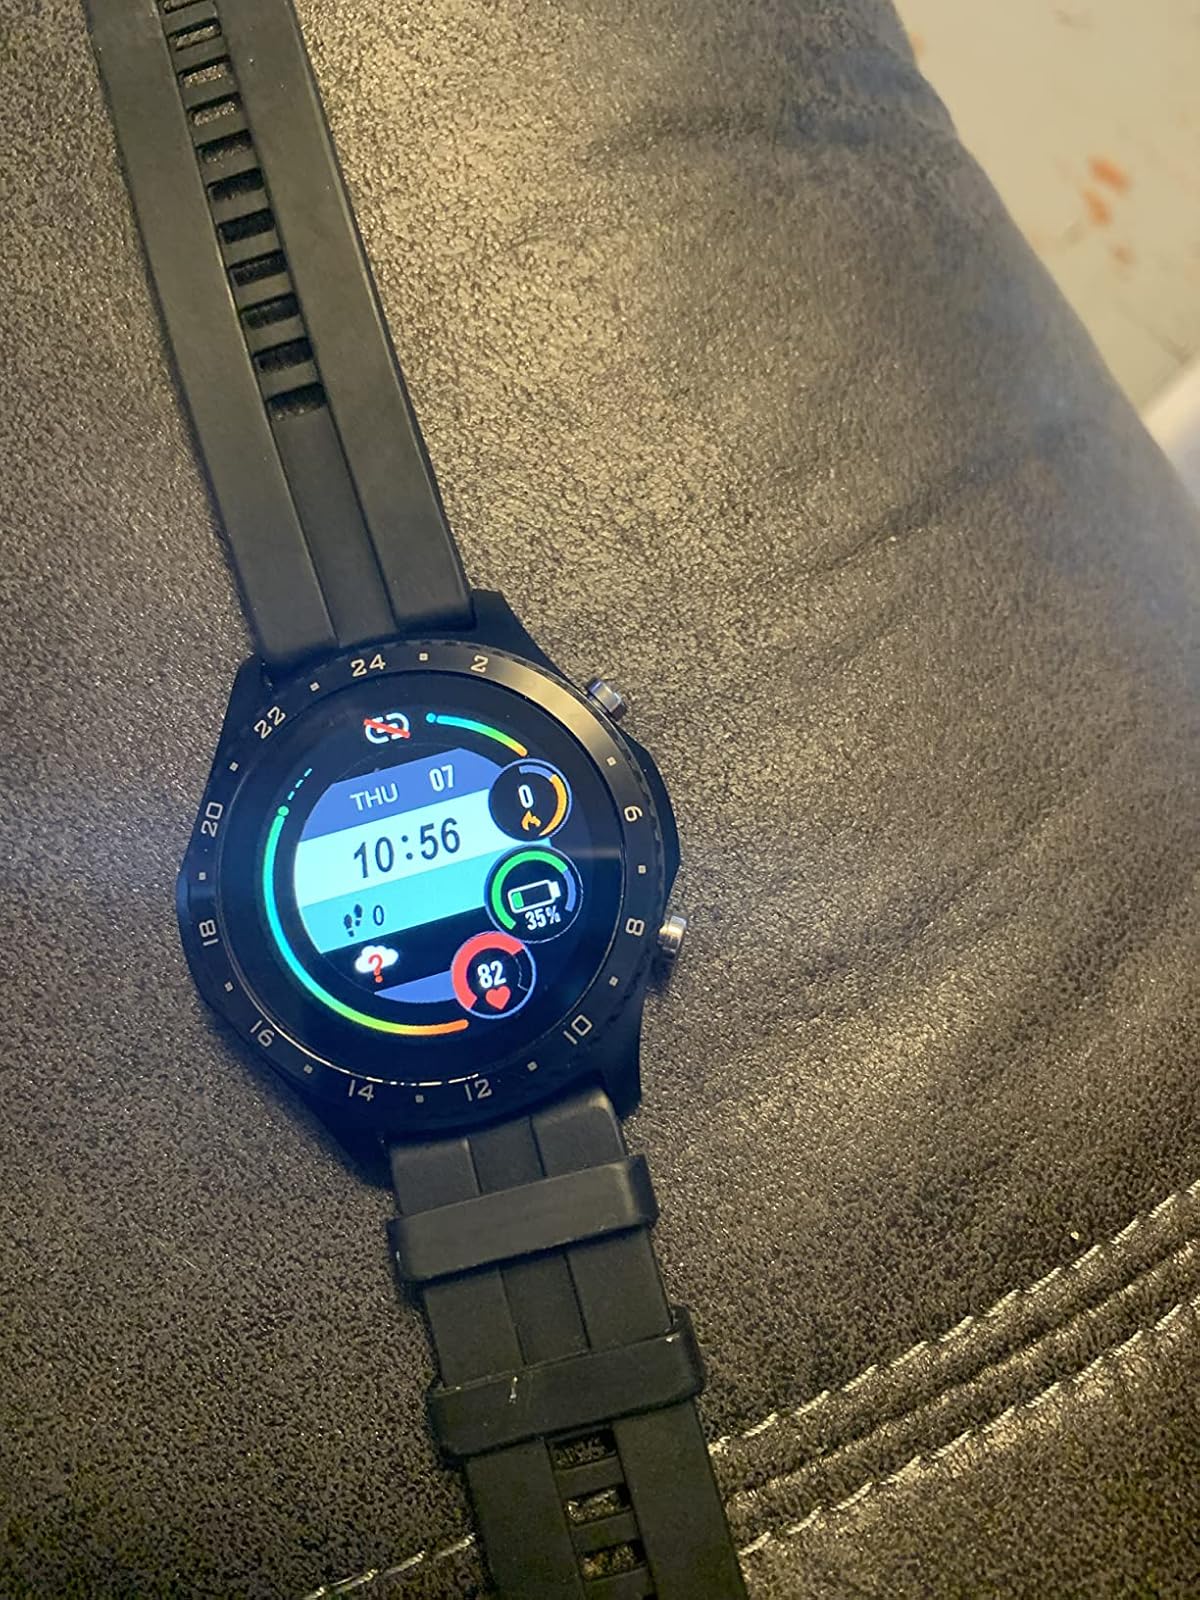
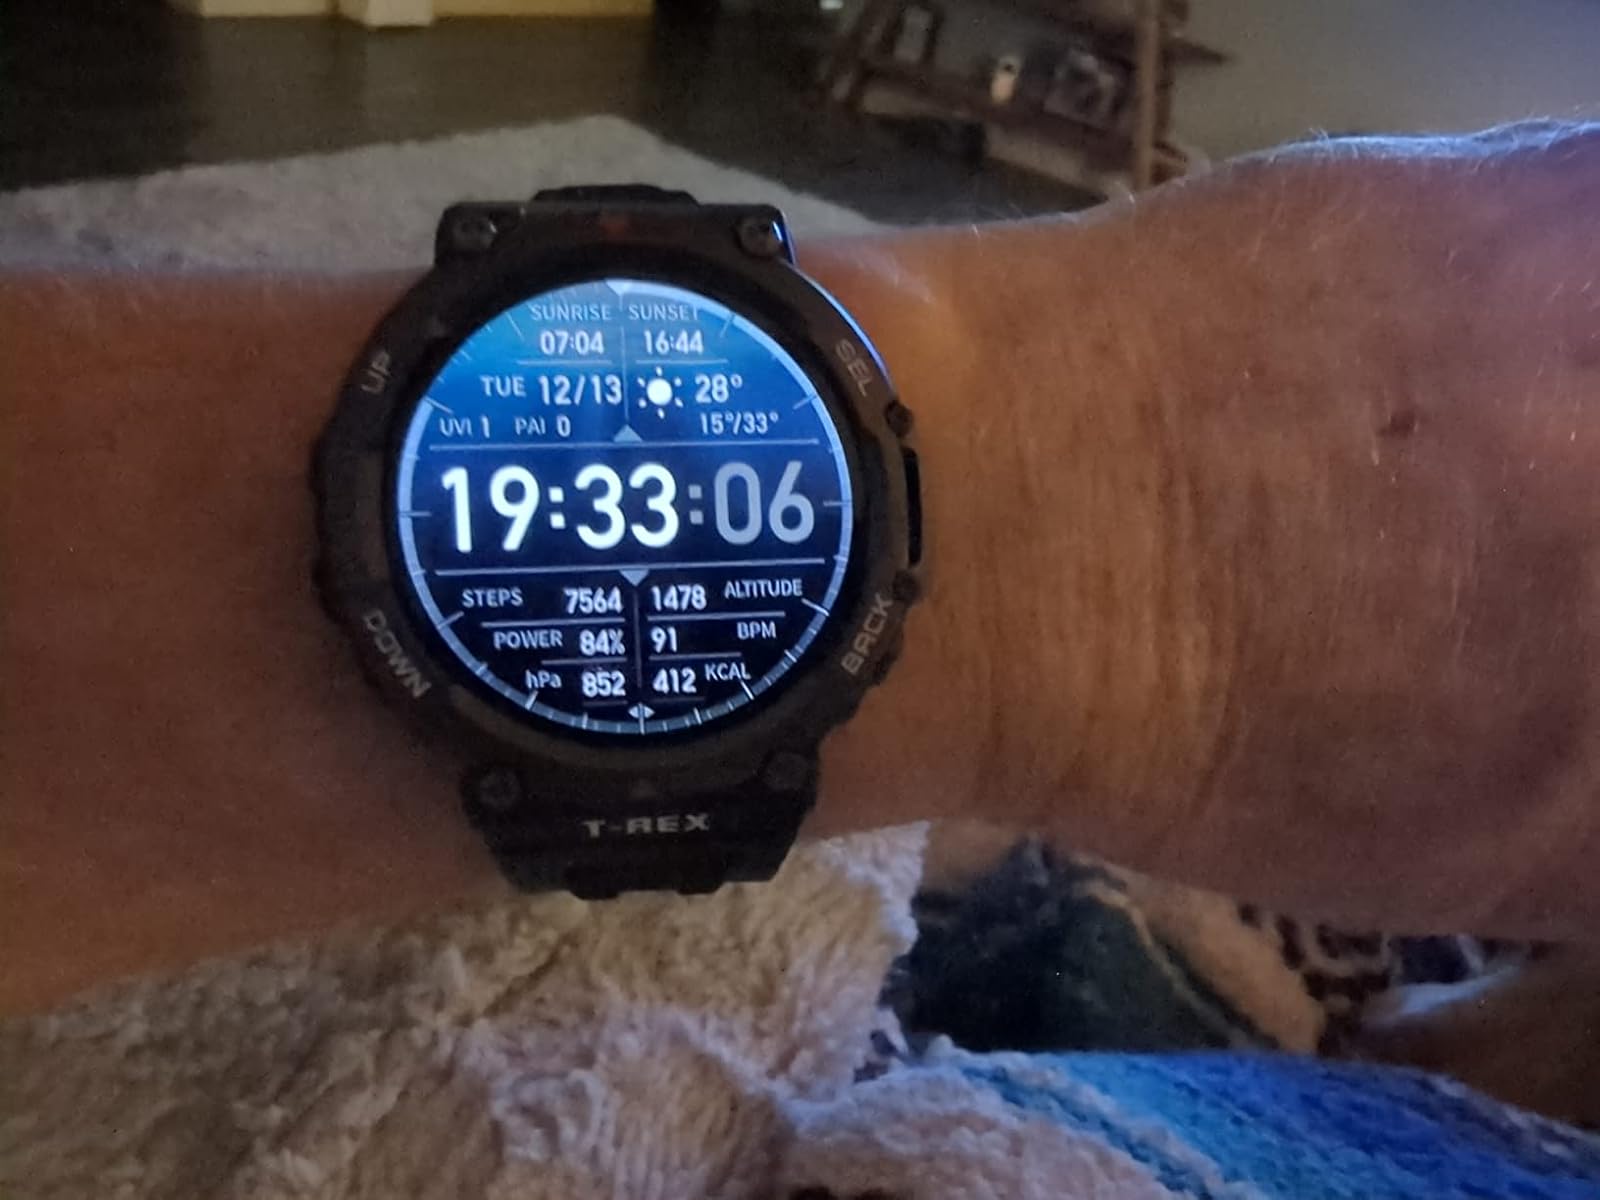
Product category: smartwatch
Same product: no